Hinduism in Sindh

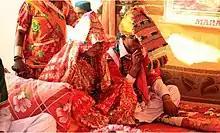
A Sindhi Hindu wedding

Many Hindusespecially in Sindh's rural areasfollow the teachings of 14th-century Ramdevji, whose main temple (Shri Ramdev Pir temple) is in Tando Allahyar. A growing number of urban Hindu youth in Pakistan associate themselves with ISKCON. Other communities worship mother goddesses, their clan (or family) patrons. Many Hindus in Sindh revere Guru Nanak, the founder of Sikhism, along with the Hindu gods. A large percentage of Sindhi Hindus consider themselves Nanakpanthi.